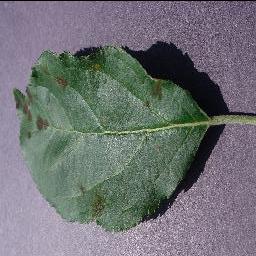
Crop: apple
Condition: scab